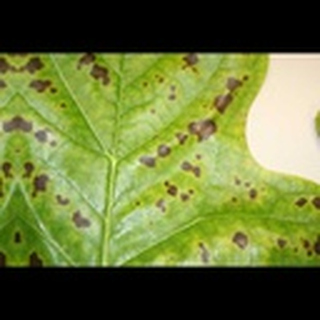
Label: cotton_target_spot